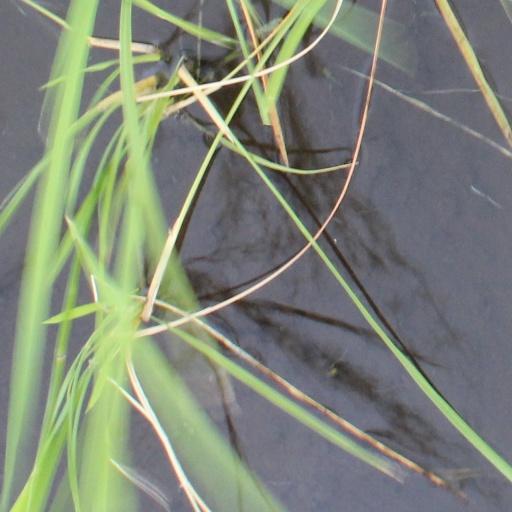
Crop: rice